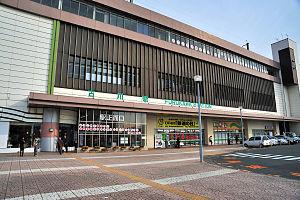
La gare de Furukawa est une gare ferroviaire de la ville d'Ōsaki, dans la préfecture de Miyagi au Japon. Elle est exploitée par la compagnie East Japan Railway Company.